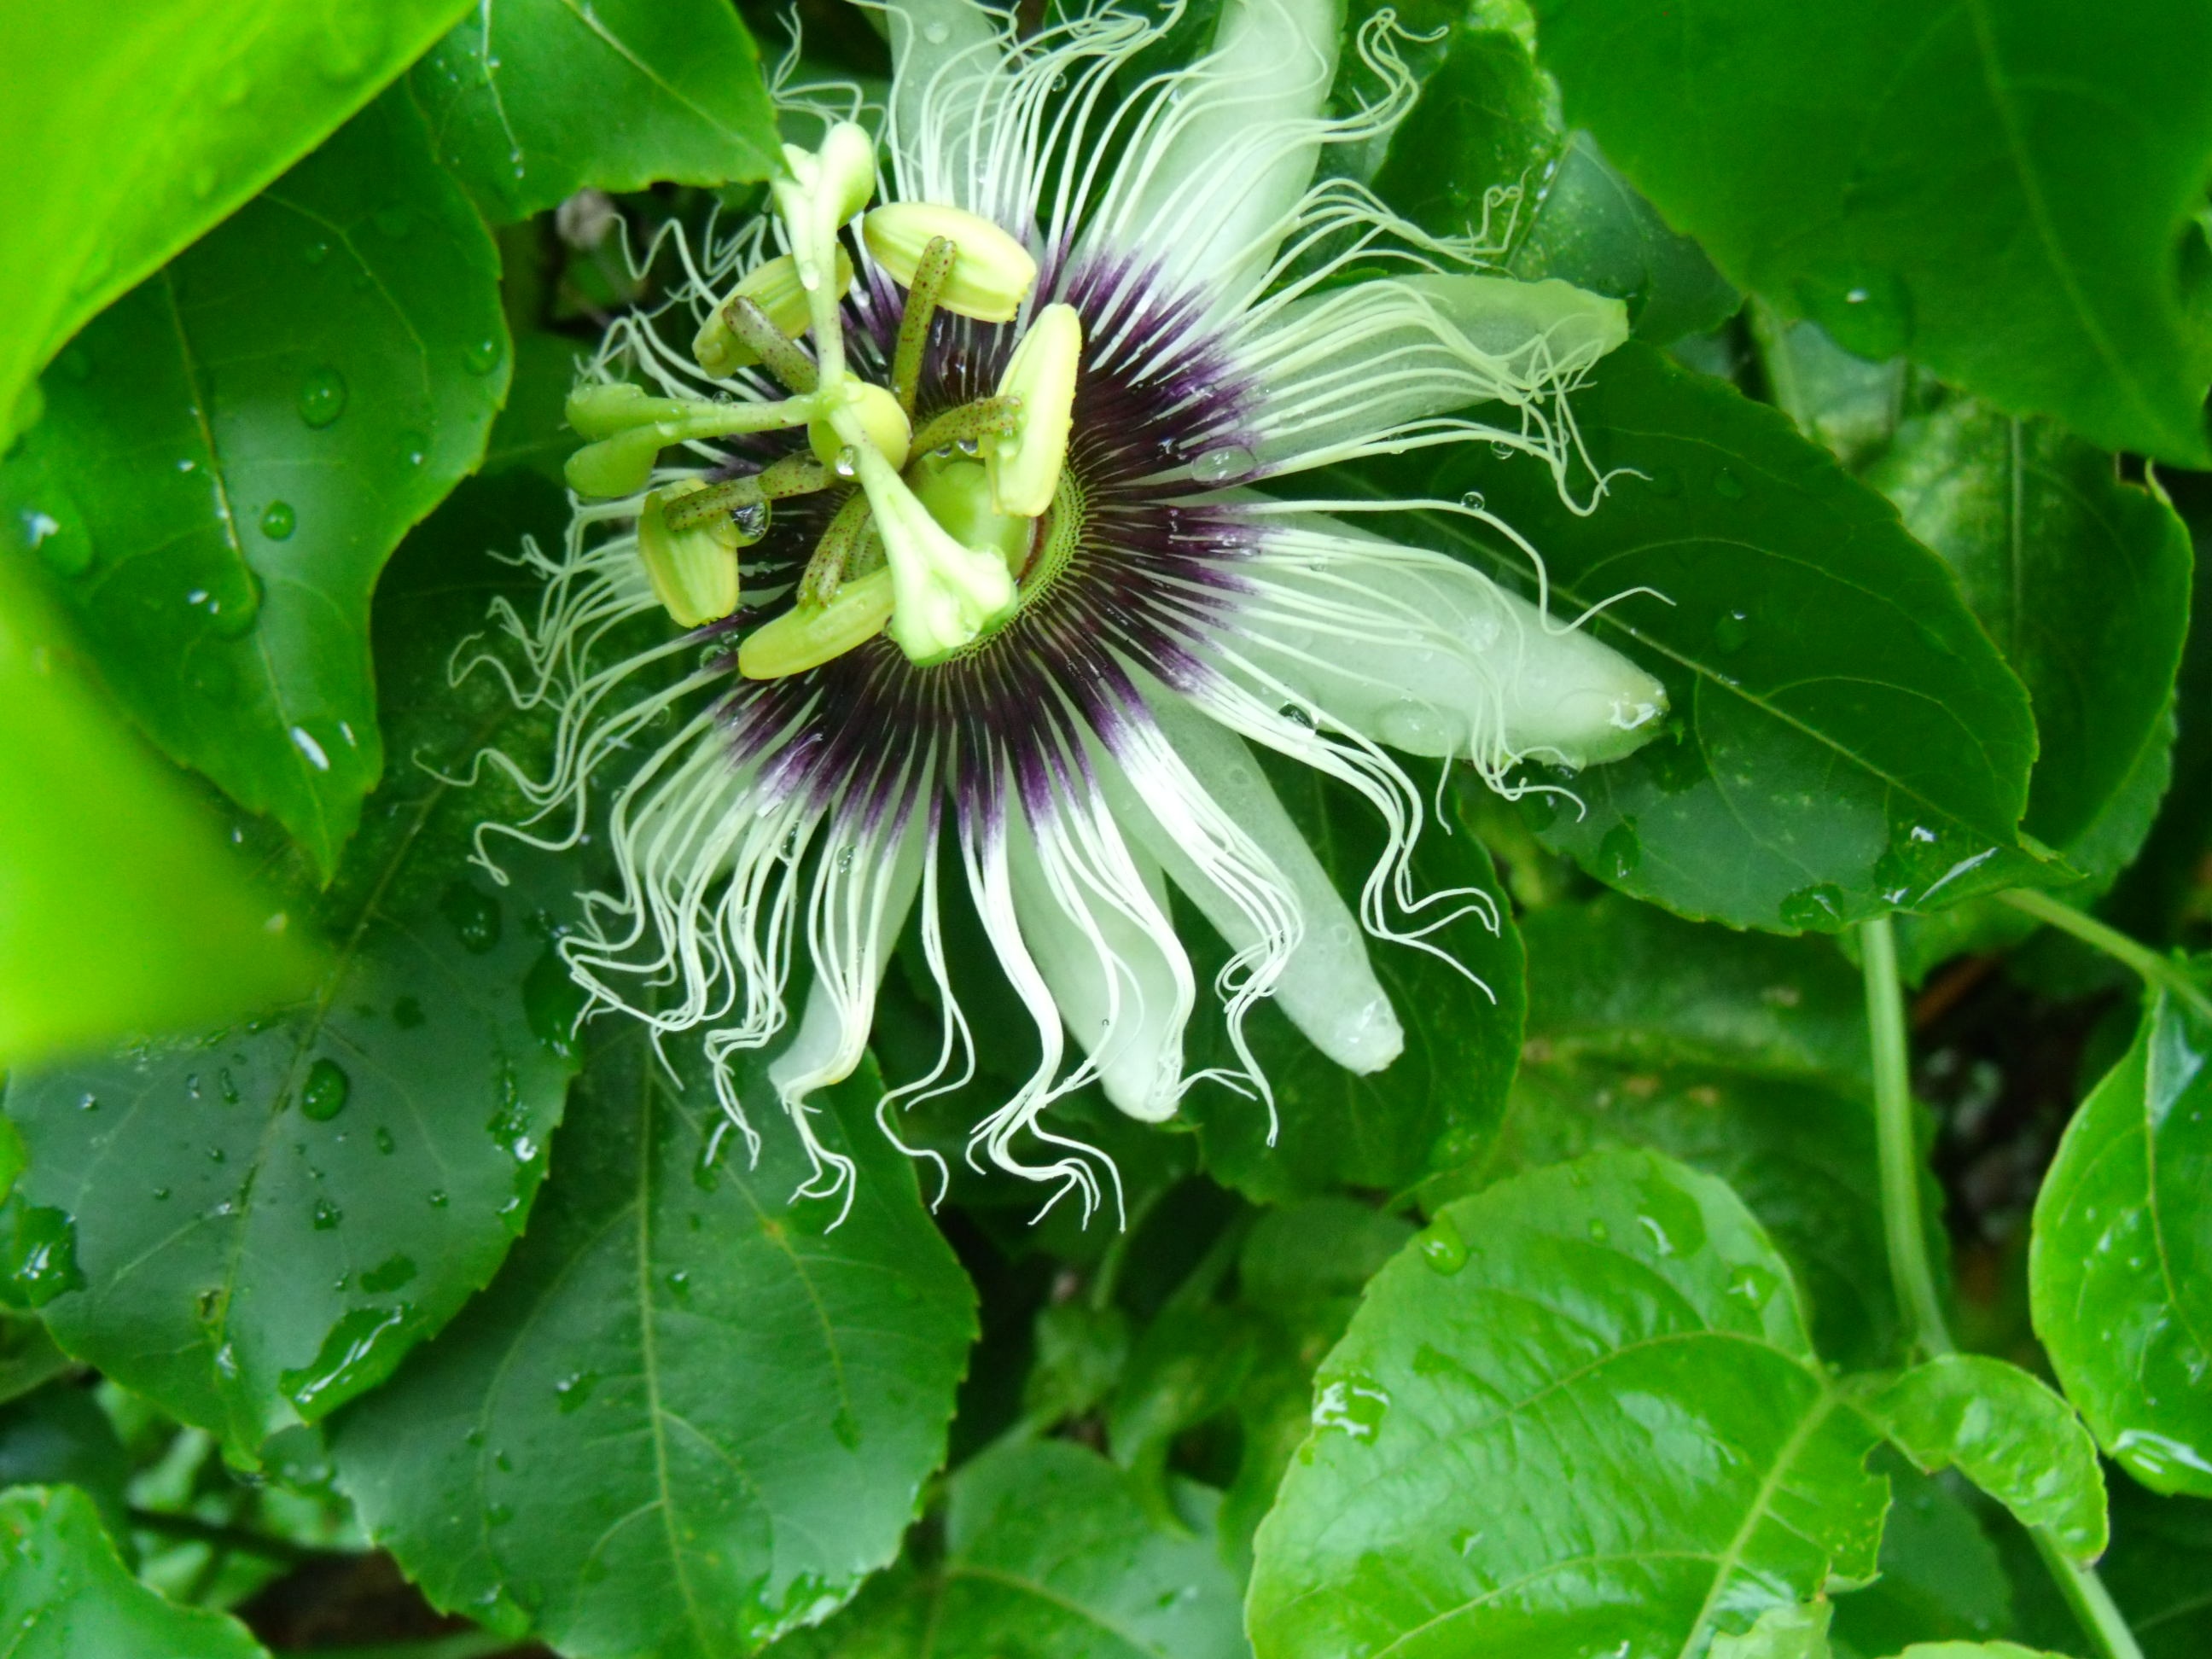
nature, plant, fruit, flower, petal, green, botany, flora, wildflower, flowers, close up, passion fruit, passion flower, macro photography, flowering plant, land plant, passion flower family, purple passionflower